Limenitis arthemis

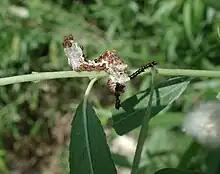
Larva

"Limenitis arthemis" have two broods lasting from April to October. Most of the first brood feed and grow until the caterpillar is half-grown. Then they form a hibernaculum and hibernate for the winter until the start of spring. However, some larvae are able to mature during the summer, so they emerge as the second brood early fall. The second brood also mate and lay eggs, but often these larvae are not yet mature enough to undergo hibernation. Ultimately, this could mean death for the larvae.